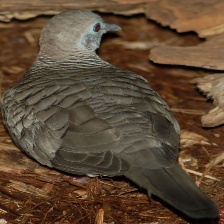
Species: ZEBRA DOVE
Scientific name: GEOPELIA STRIATA